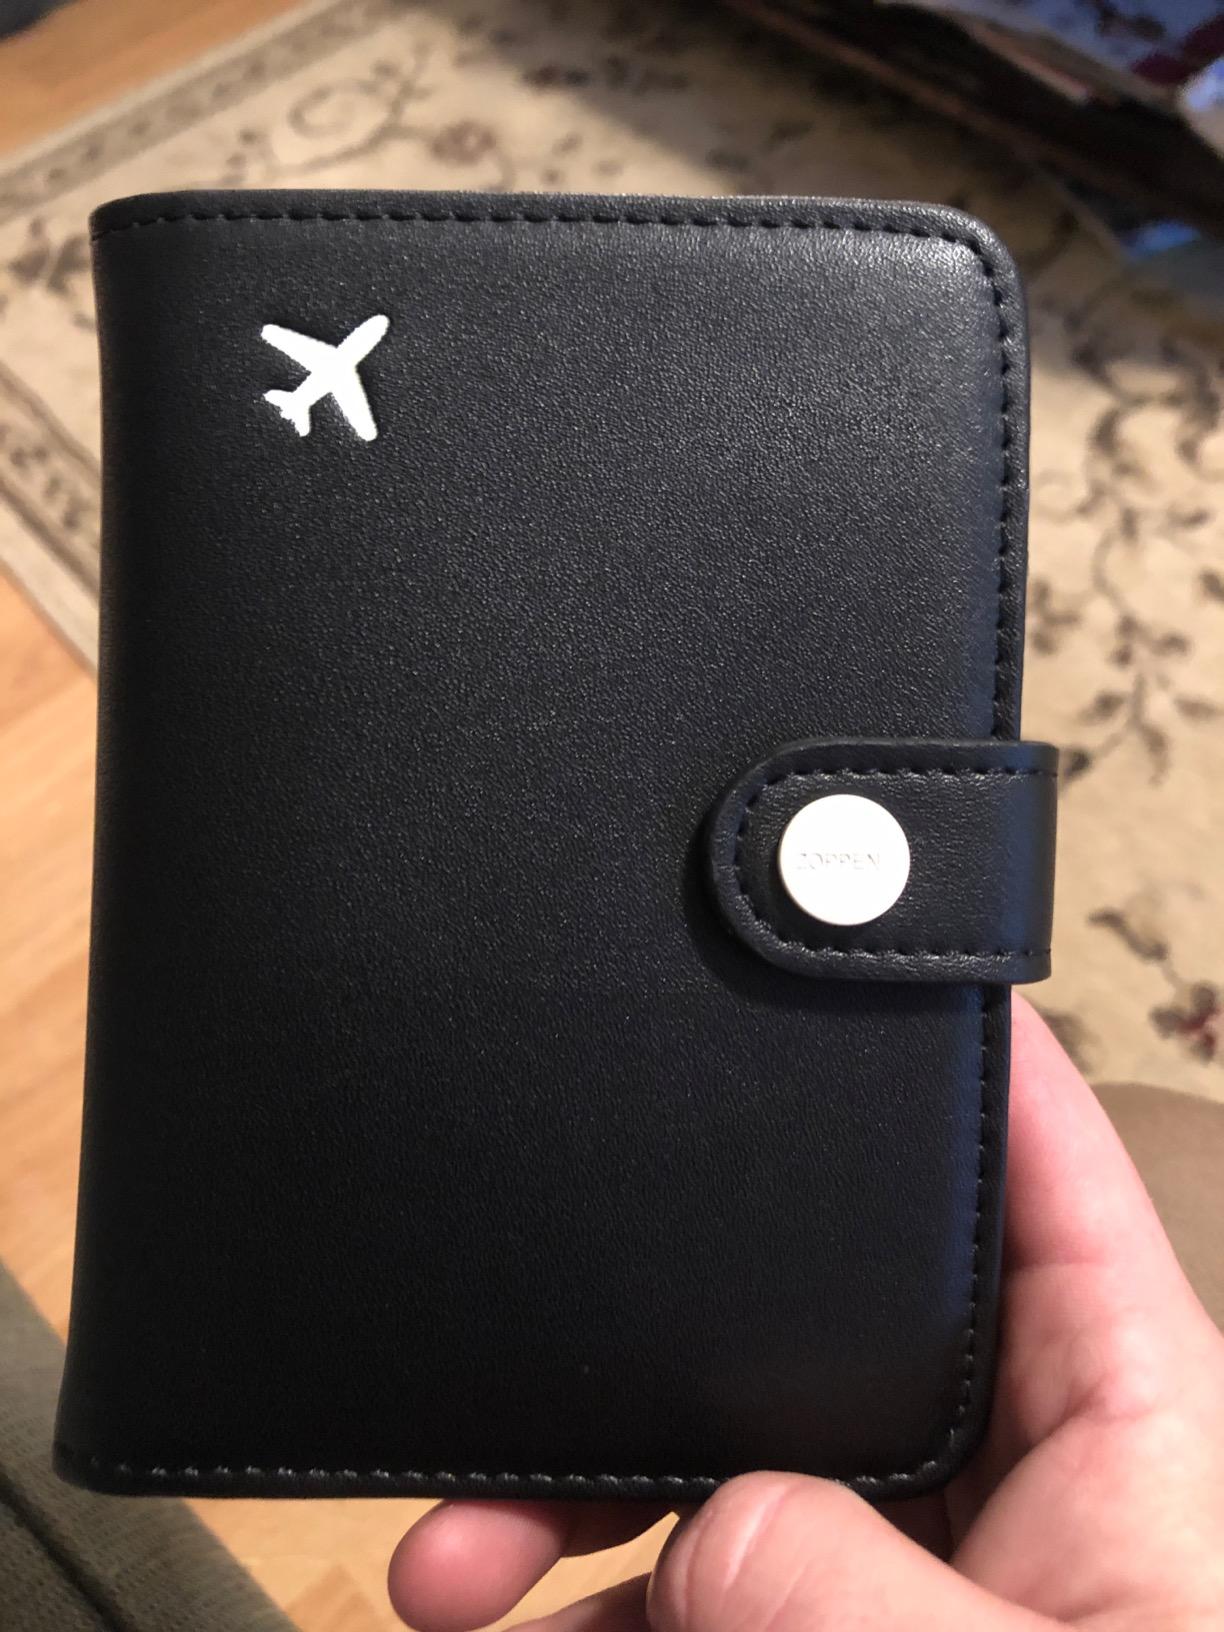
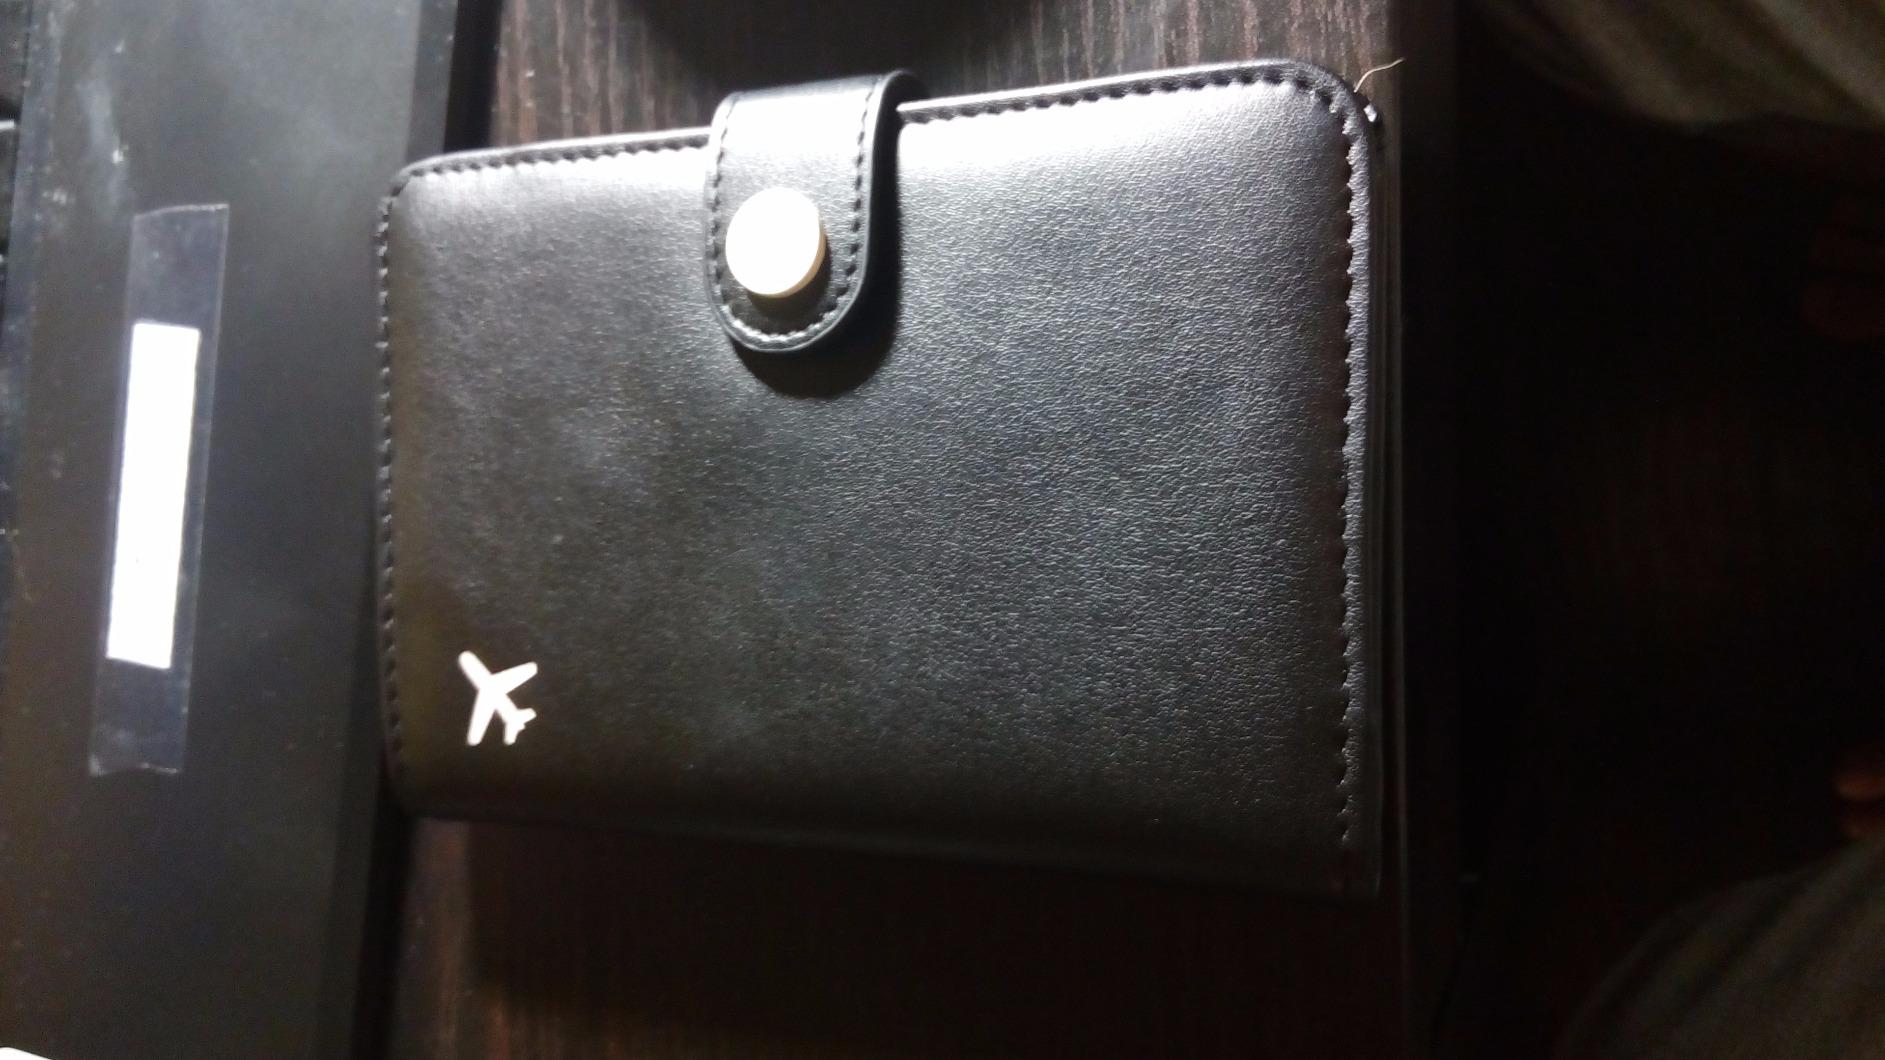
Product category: accessories_wallet
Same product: yes